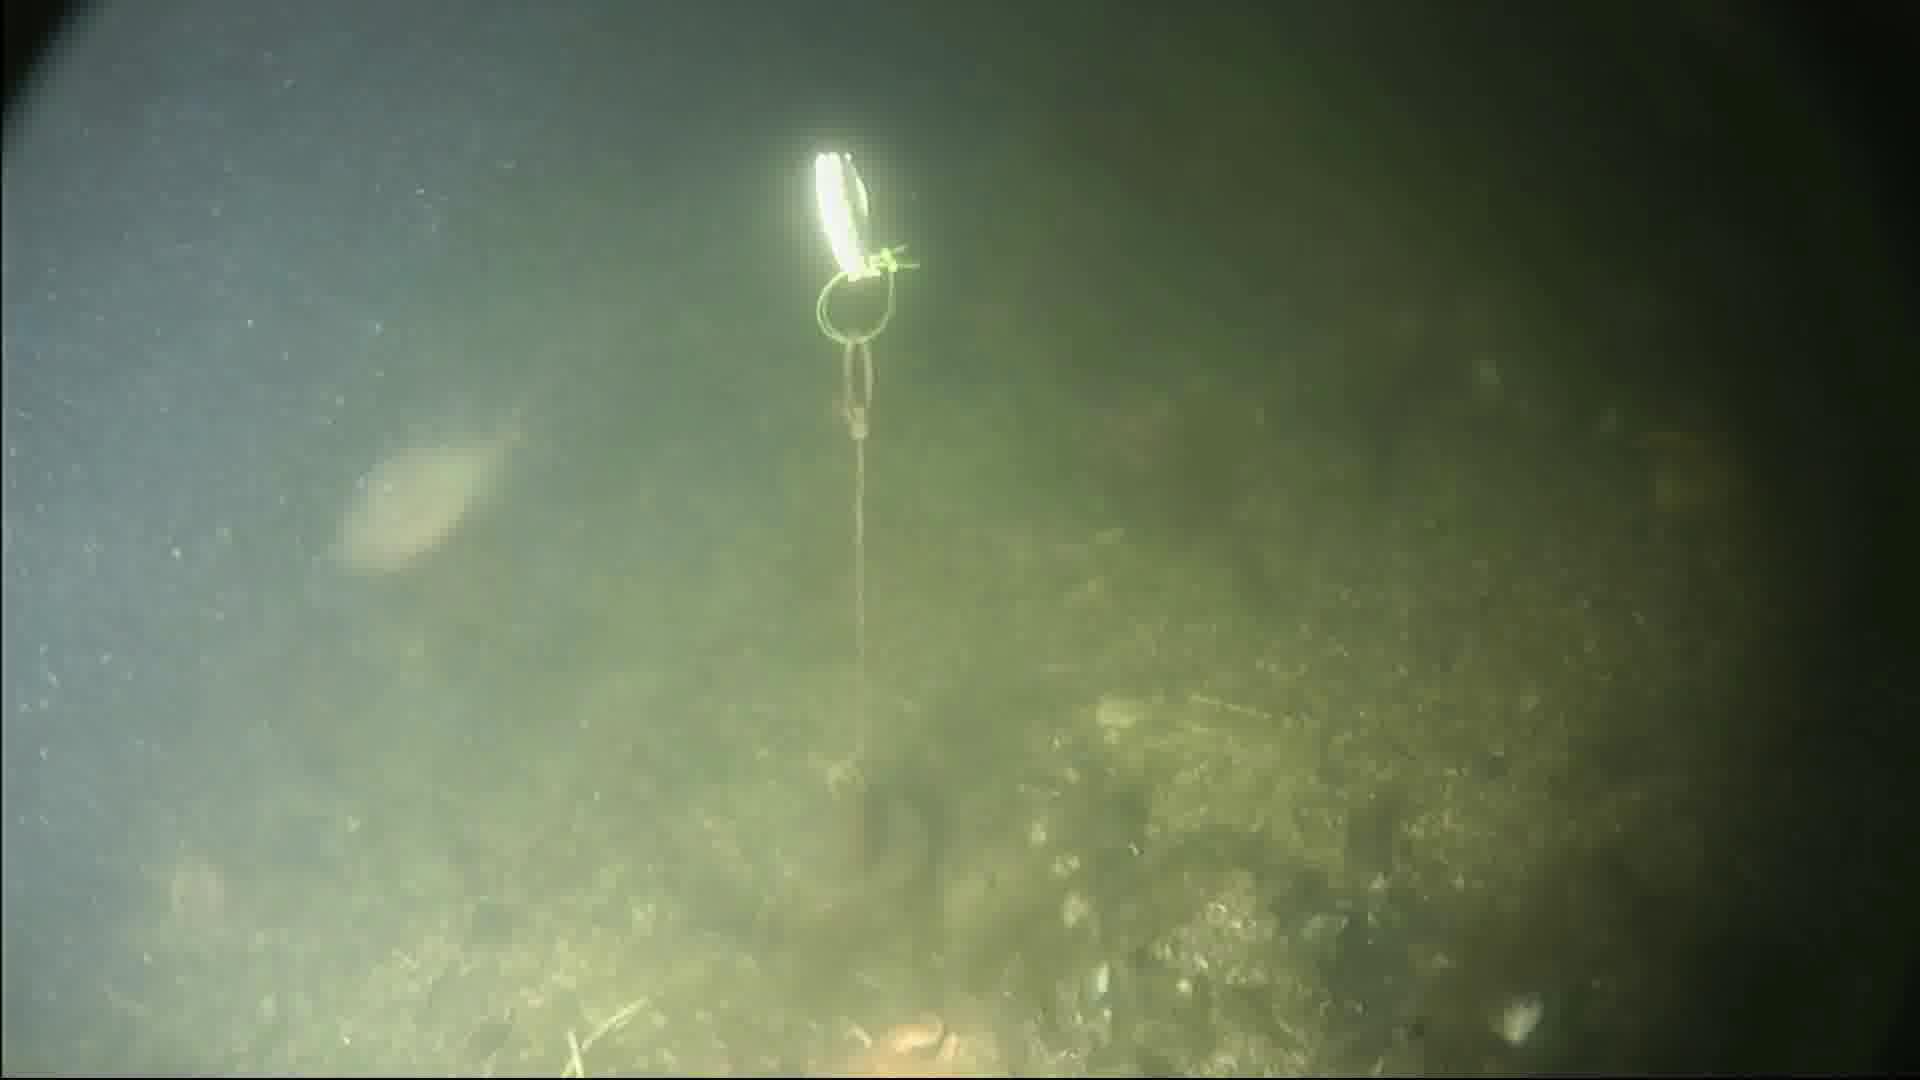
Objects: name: fish
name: crab
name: starfish